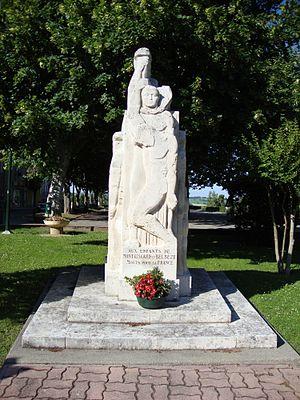
Montgiscard (Haute-Garonne, Fr) monument aux morts
Montgiscard est une commune française située dans le département de la Haute-Garonne, en région Occitanie.